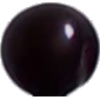
Label: Cherry Wax Black 1